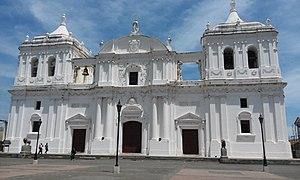
León est une ville et un département du Nicaragua. C'est la deuxième plus grande ville du pays après Managua la capitale. Son nom complet en espagnol, acquis lors de la colonisation, est Santiago de los Caballeros de León, mais ce dernier est rarement utilisé.